Luba people

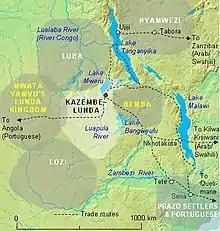
The Luba Empire (up left) in relationship to others and major trade routes, in the 19th century

After the death of Ilunga Sungu, Kumwimbe Ngombe came to power leading his warriors to expand southeast with contacts with traders from East Africa. After his victory, in accordance with Luba traditions, the conquered chiefs and rulers had to marry sisters or daughters from the Luba ruling family in order to tie them into a relationship and loyalty with the Luba Empire capital.